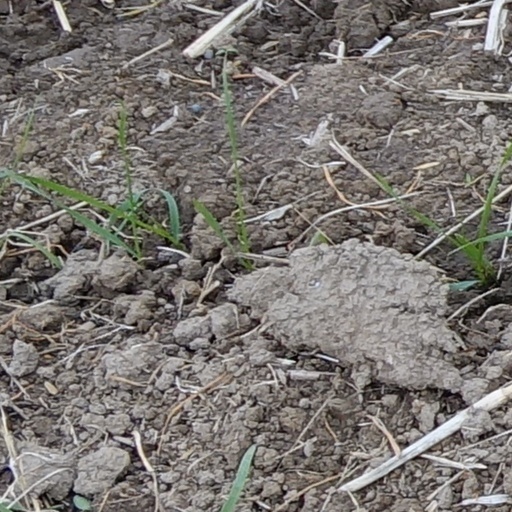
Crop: wheat